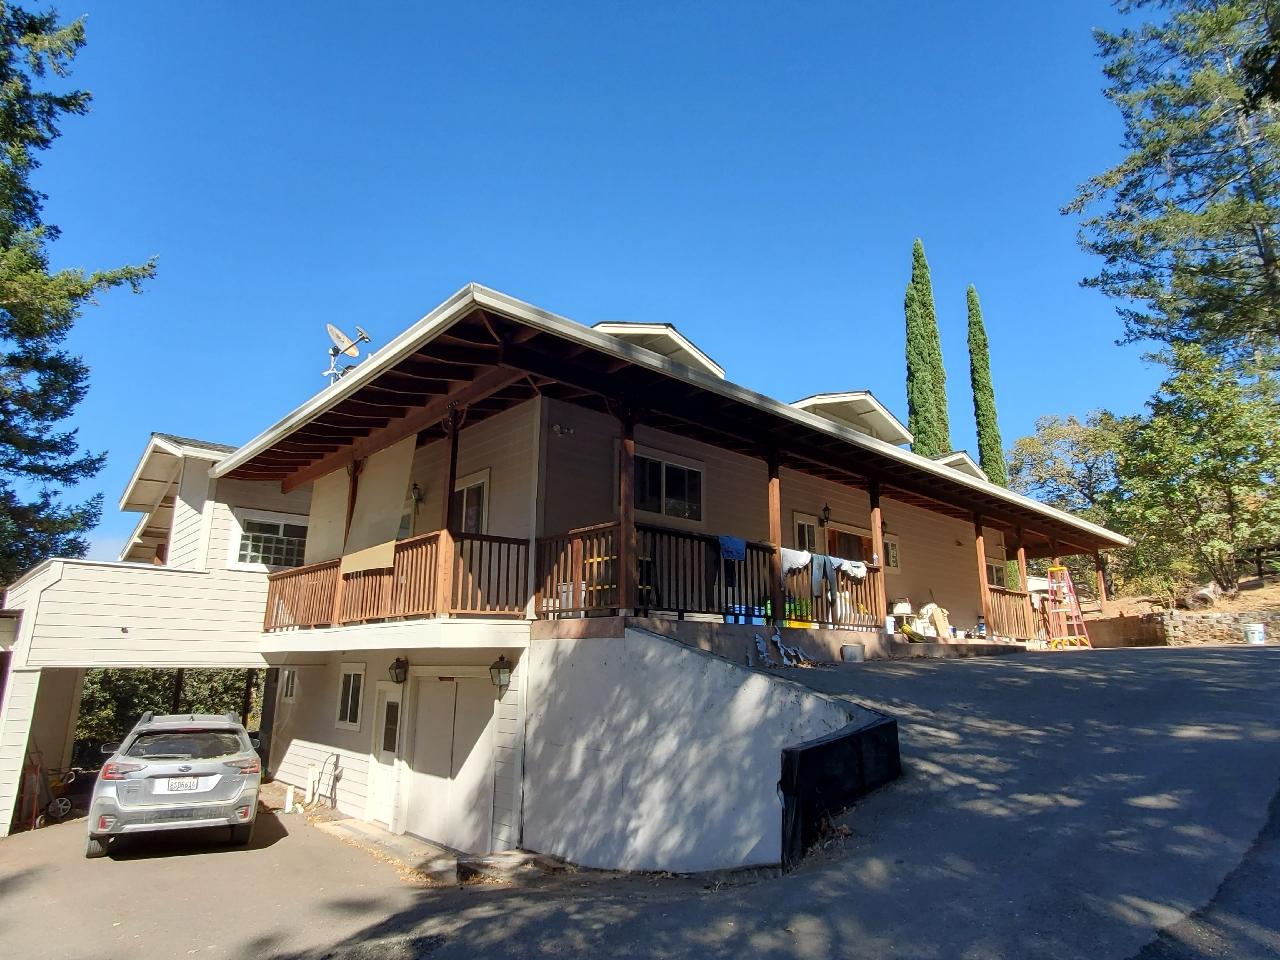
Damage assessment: no_damage